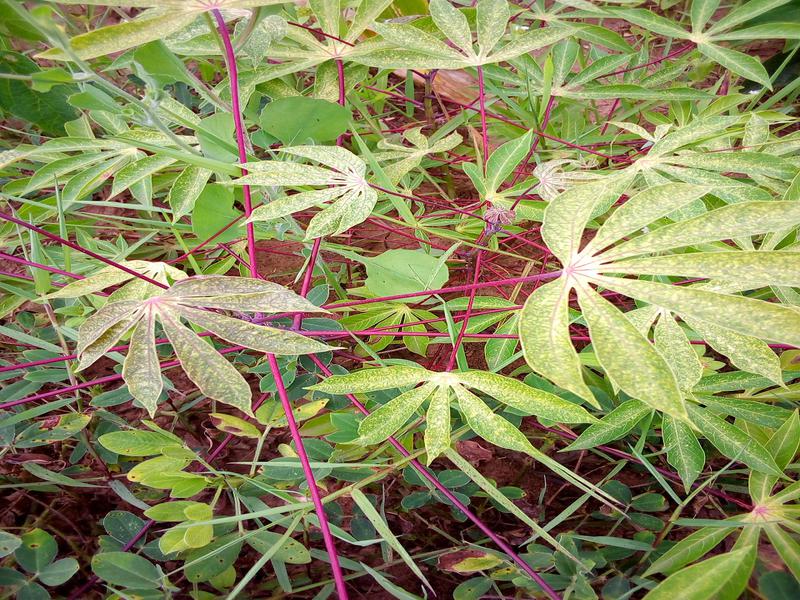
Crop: cassava
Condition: green_mottle